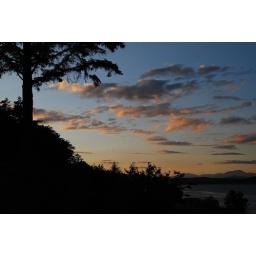
the sillouette of the trees and brush against the brilliant clouds of the sunset are beautiful.